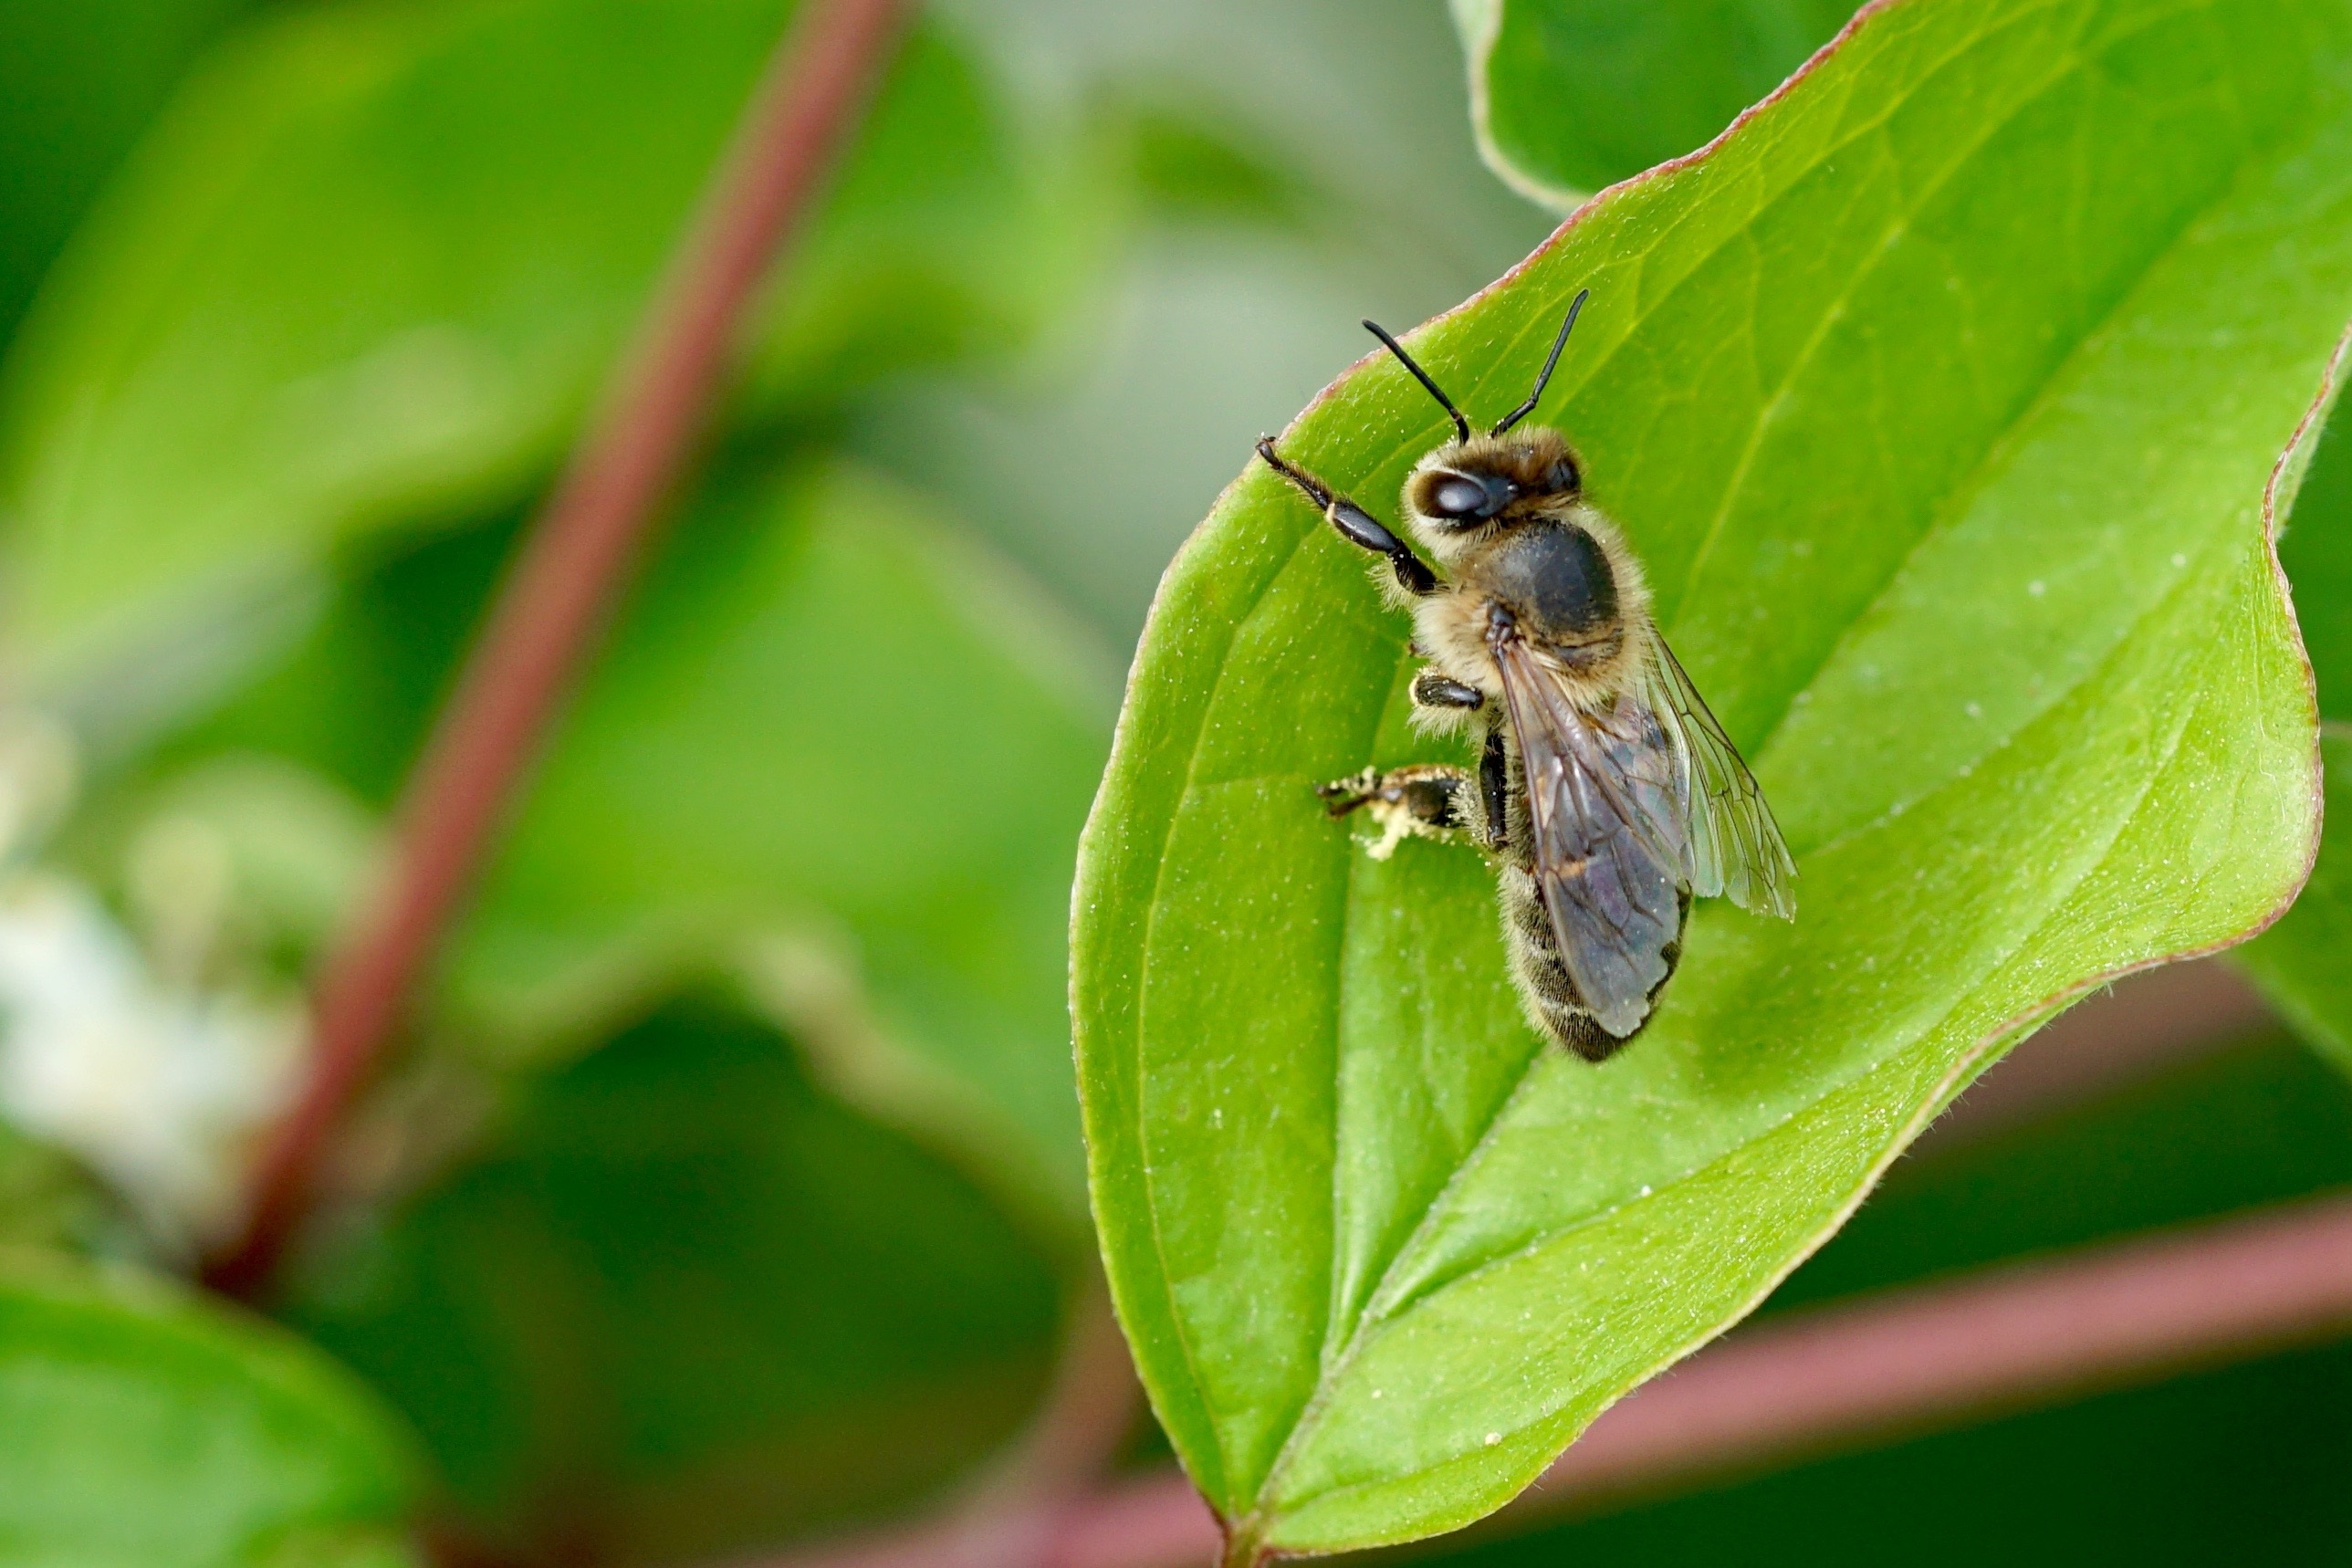
nature, leaf, flower, green, insect, botany, fauna, invertebrate, close up, bee, nectar, macro photography, arthropod, leaf beetle